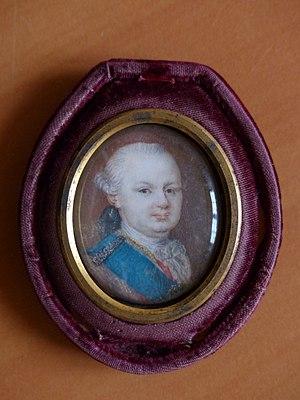
Portrait du duc de Parme offert par lui-même à Louis-Agathon de Flavigny, ministre plénipotentiaire à Parme de 1772 à 1793
Louis-Agathon de Flavigny de Renansart est un gentilhomme picard qui cumula 38 années de campagnes militaires et 22 années de services diplomatiques à Liège puis à Parme. Issu d'une famille de la petite noblesse militaire désargentée, il n'eut de cesse de s'élever par ses mérites militaires puis diplomatiques auprès de Louis XV et de Louis XVI. Sa deuxième ambition fut de redresser l'état de sa maison et d'agrandir la superficie de ses seigneuries, dans la généralité de Soissons. Sa femme à qui il vouait un attachement sincère n'eut qu'un défaut: ne pas avoir pu lui assurer de descendance, ce qui eut de funestes conséquences sur l'héritage qu'ils laissèrent.